Kendall Anthony

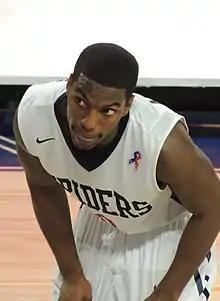
Anthony with Richmond in 2014

Kendall Lamont Anthony (born January 13, 1993) is an American professional basketball player for Élan Béarnais Pau-Orthez for the French Pro A. He played college basketball for the University of Richmond before playing professionally in Turkey, the Czech Republic, Brazil, Iceland, France and Israel.